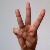
The image shows a hand gesture representing the letter 'W' in Indian Sign Language.